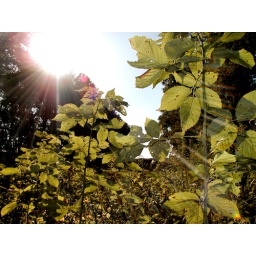
Create something to look forward to. Even if it is sitting in the grass with your best friend.